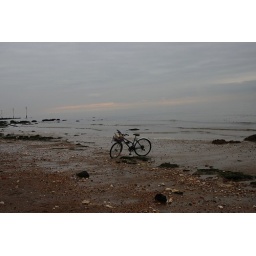
The owner of this bike was digging in the sand looking for lugworms or ragworms to use for fishing.